Adyaksha in America

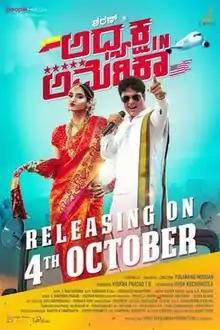
Theatrical release poster

Adyaksha In America is a 2019 Indian Kannada-language romantic comedy. It was written by Shafi and directed by Yoganand Muddanna, in his directorial debut. Produced by People Media Factory, It features Sharan and Ragini Dwivedi in the lead roles. The supporting cast includes Sadhu Kokila and Rangayana Raghu. The score and soundtrack for the film is done by V. Harikrishna and cinematography is done by Sudhakar Siddharth and Anish. The editing is done by K. M. Prakash. The film marks the 25th film of actress, Ragini Dwivedi.